Katherine Austen

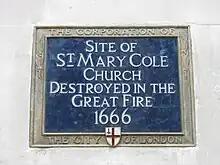
Plaque on former site of St. Mary Cole Church, in which parish Katherine Austen was born

Katherine Austen ( Wilson; 1629 – c. 1683) was an English diarist and poet best known for "Book M", her manuscript collection of meditations, journal entries, and verse. "On the Situation of Highbury" (1665), a country house poem included in the collection, has received particular attention from scholars. She was also a successful financier and landowner, a status she achieved and maintained by remaining a widow for twenty-five years.